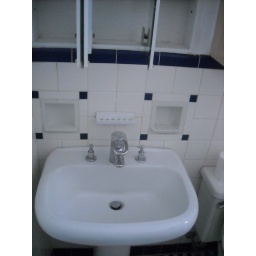
The tile on the bathroom walls and the sink, with the lotion/soap dispensers by the faucet.